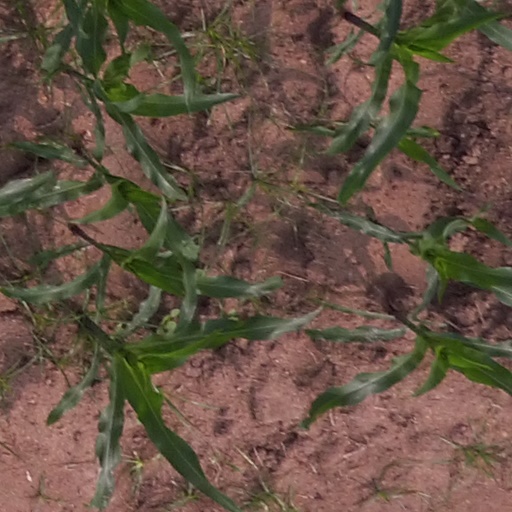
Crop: maize; corn